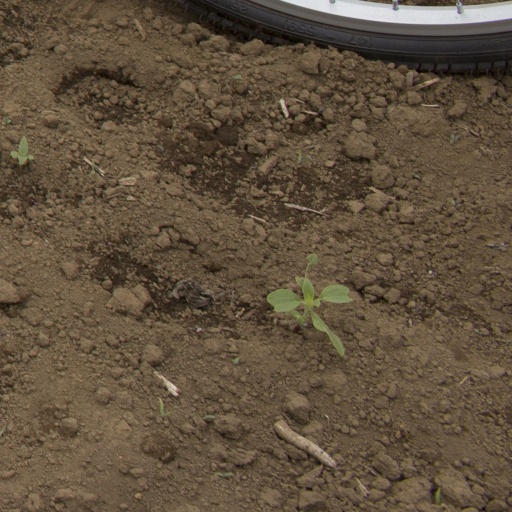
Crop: Jerusalem artichoke